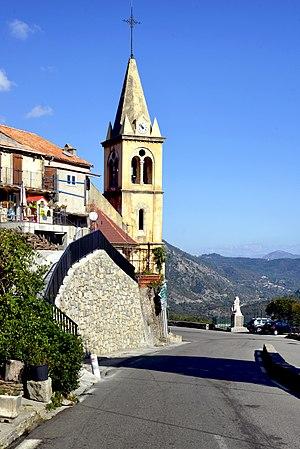
Vivario est une commune française située dans la circonscription départementale de la Haute-Corse et le territoire de la collectivité de Corse. La commune portait le nom de Gatti-di-Vivario jusqu'en 1920. Elle appartient à l'ancienne piève de Rogna.